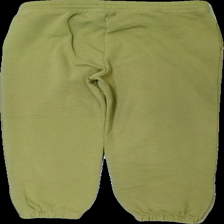
View: back
Type: Trousers
Category: Ladies
Brand: Na-Kd
Colors: Green
Material: 100% bomull
Pattern: Other
Cut: Regular
Size: XL
Season: All
Price range: 50-100
Recommended usage: Reuse
Description: mjukis byxor med dragkedjor